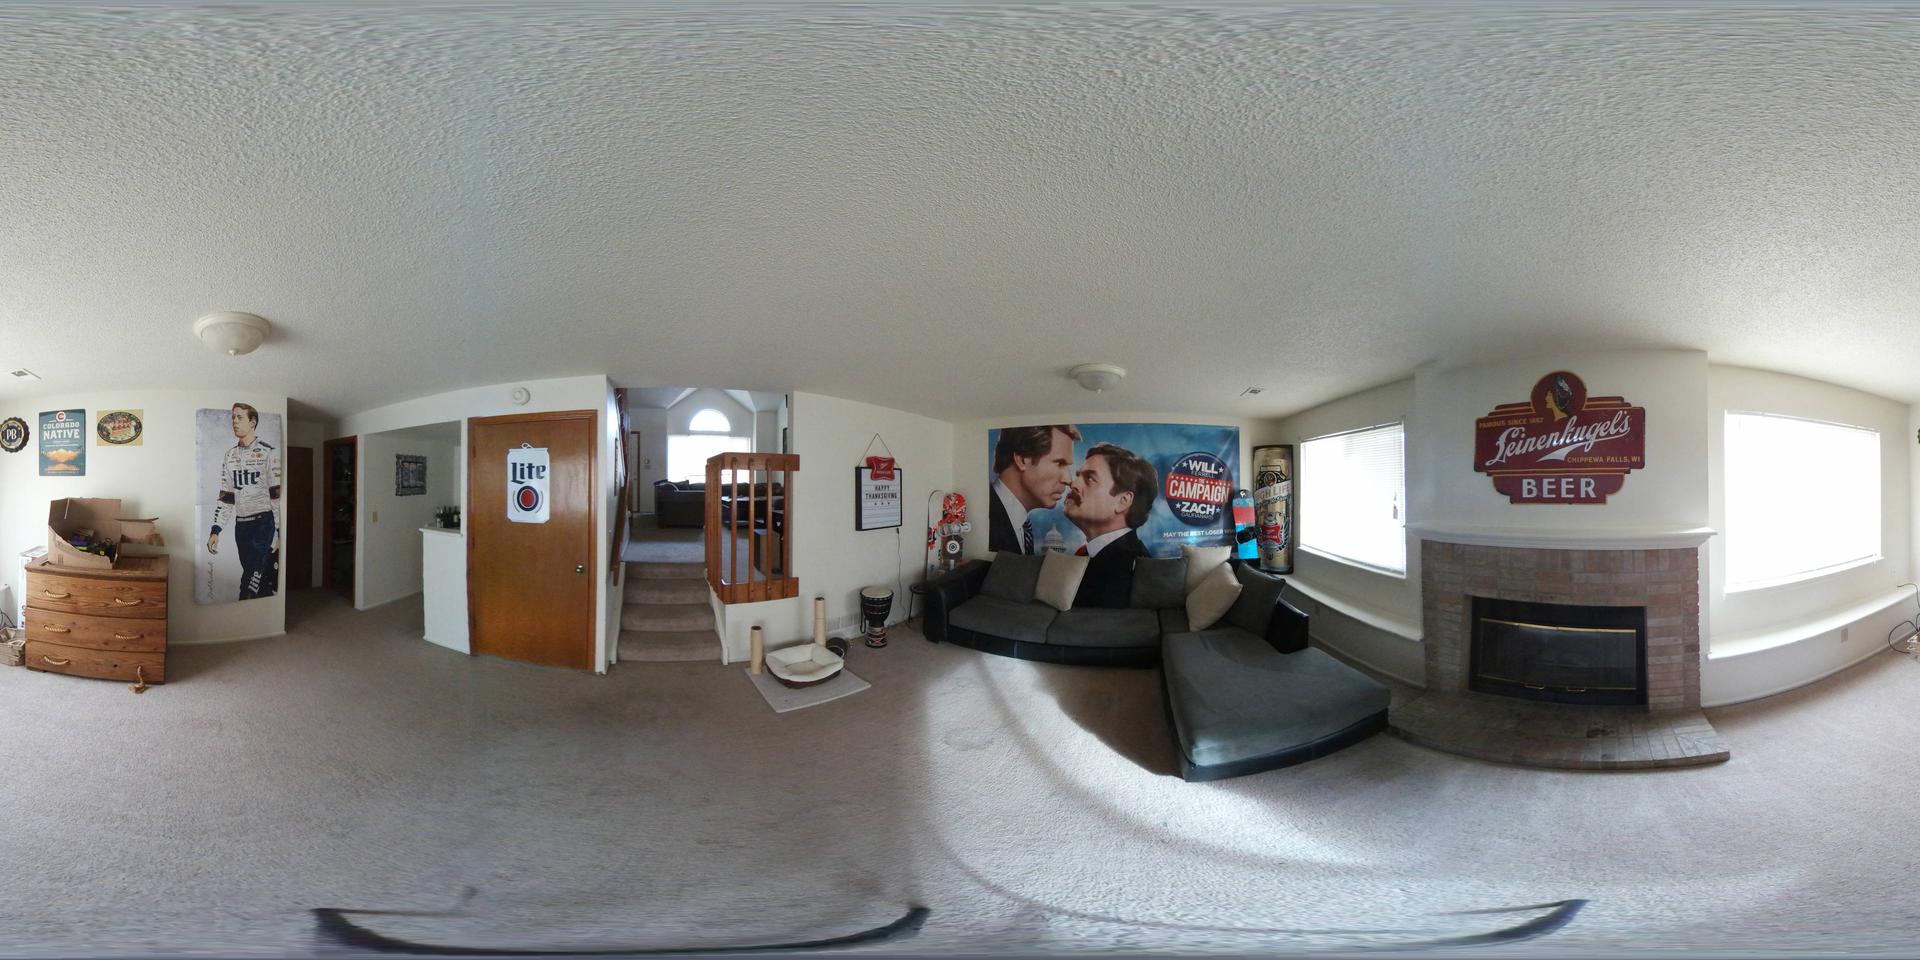
Referred object: the wooden chest of drawers

Referred object: the Leinenkugel's beer sign